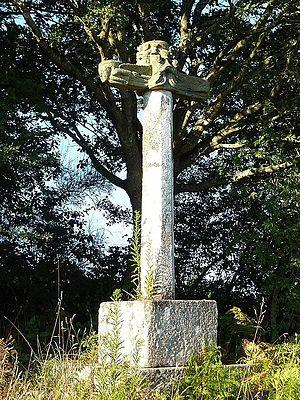
Plouyé: La Croix Neuve [Ar Grois Nevez]
Plouyé [pluje] est une commune du canton du Huelgoat, dans le département du Finistère, dans la région Bretagne, en France.